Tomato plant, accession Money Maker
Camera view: tilt-top (135 deg); turntable rotation: 90 degrees
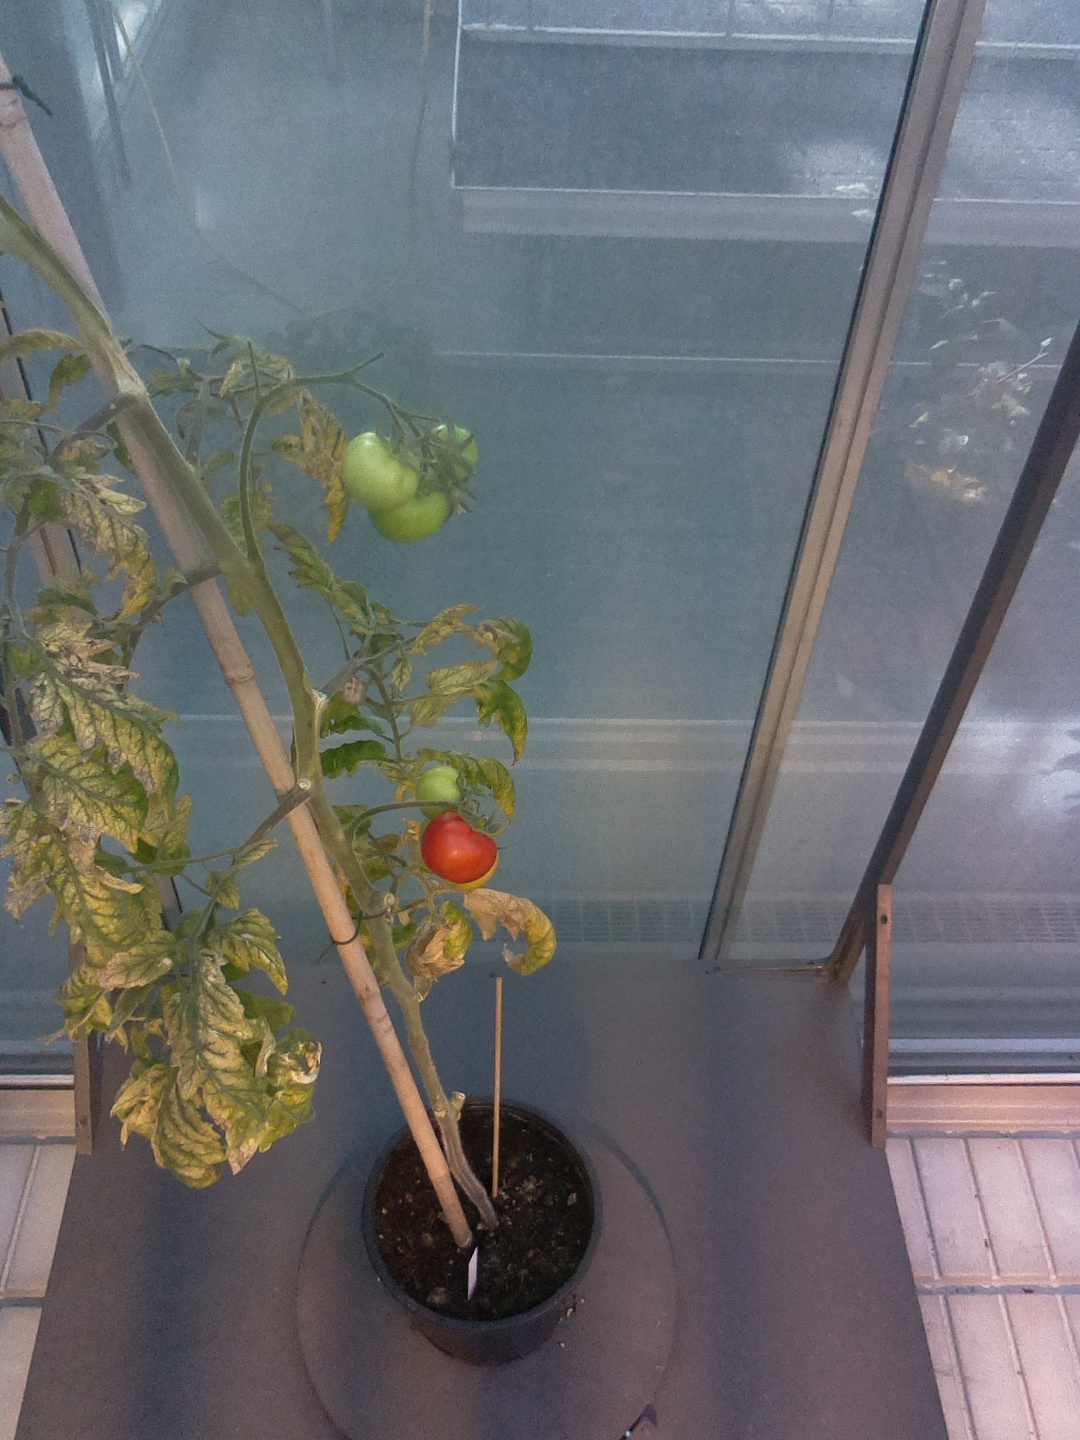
BBCH growth stage 83: 30%-40% of fruits show typical fully ripe color